Diocese of Guyana

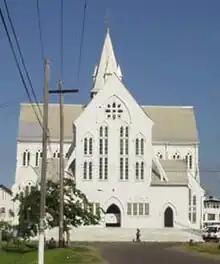
St George's Cathedral, Georgetown

The Anglican Diocese of Guyana is one of eight within the Province of the West Indies. Its cathedral is St. George's Cathedral, Georgetown. The diocese came into being on 24 August 1842, when William Austin (1842–1892) was consecrated as the first bishop. Bishops who have served the diocese since then have included: Proctor Swaby (1893–1899), Edward Parry (1900–1921), Oswald Parry (1921–1937), Alan Knight (1937–1979), Randolph George (1980–2009) Cornell Moss (2009–2015), and Charles Davidson (2016–2021). The current bishop is Alfred David (2021-Present).